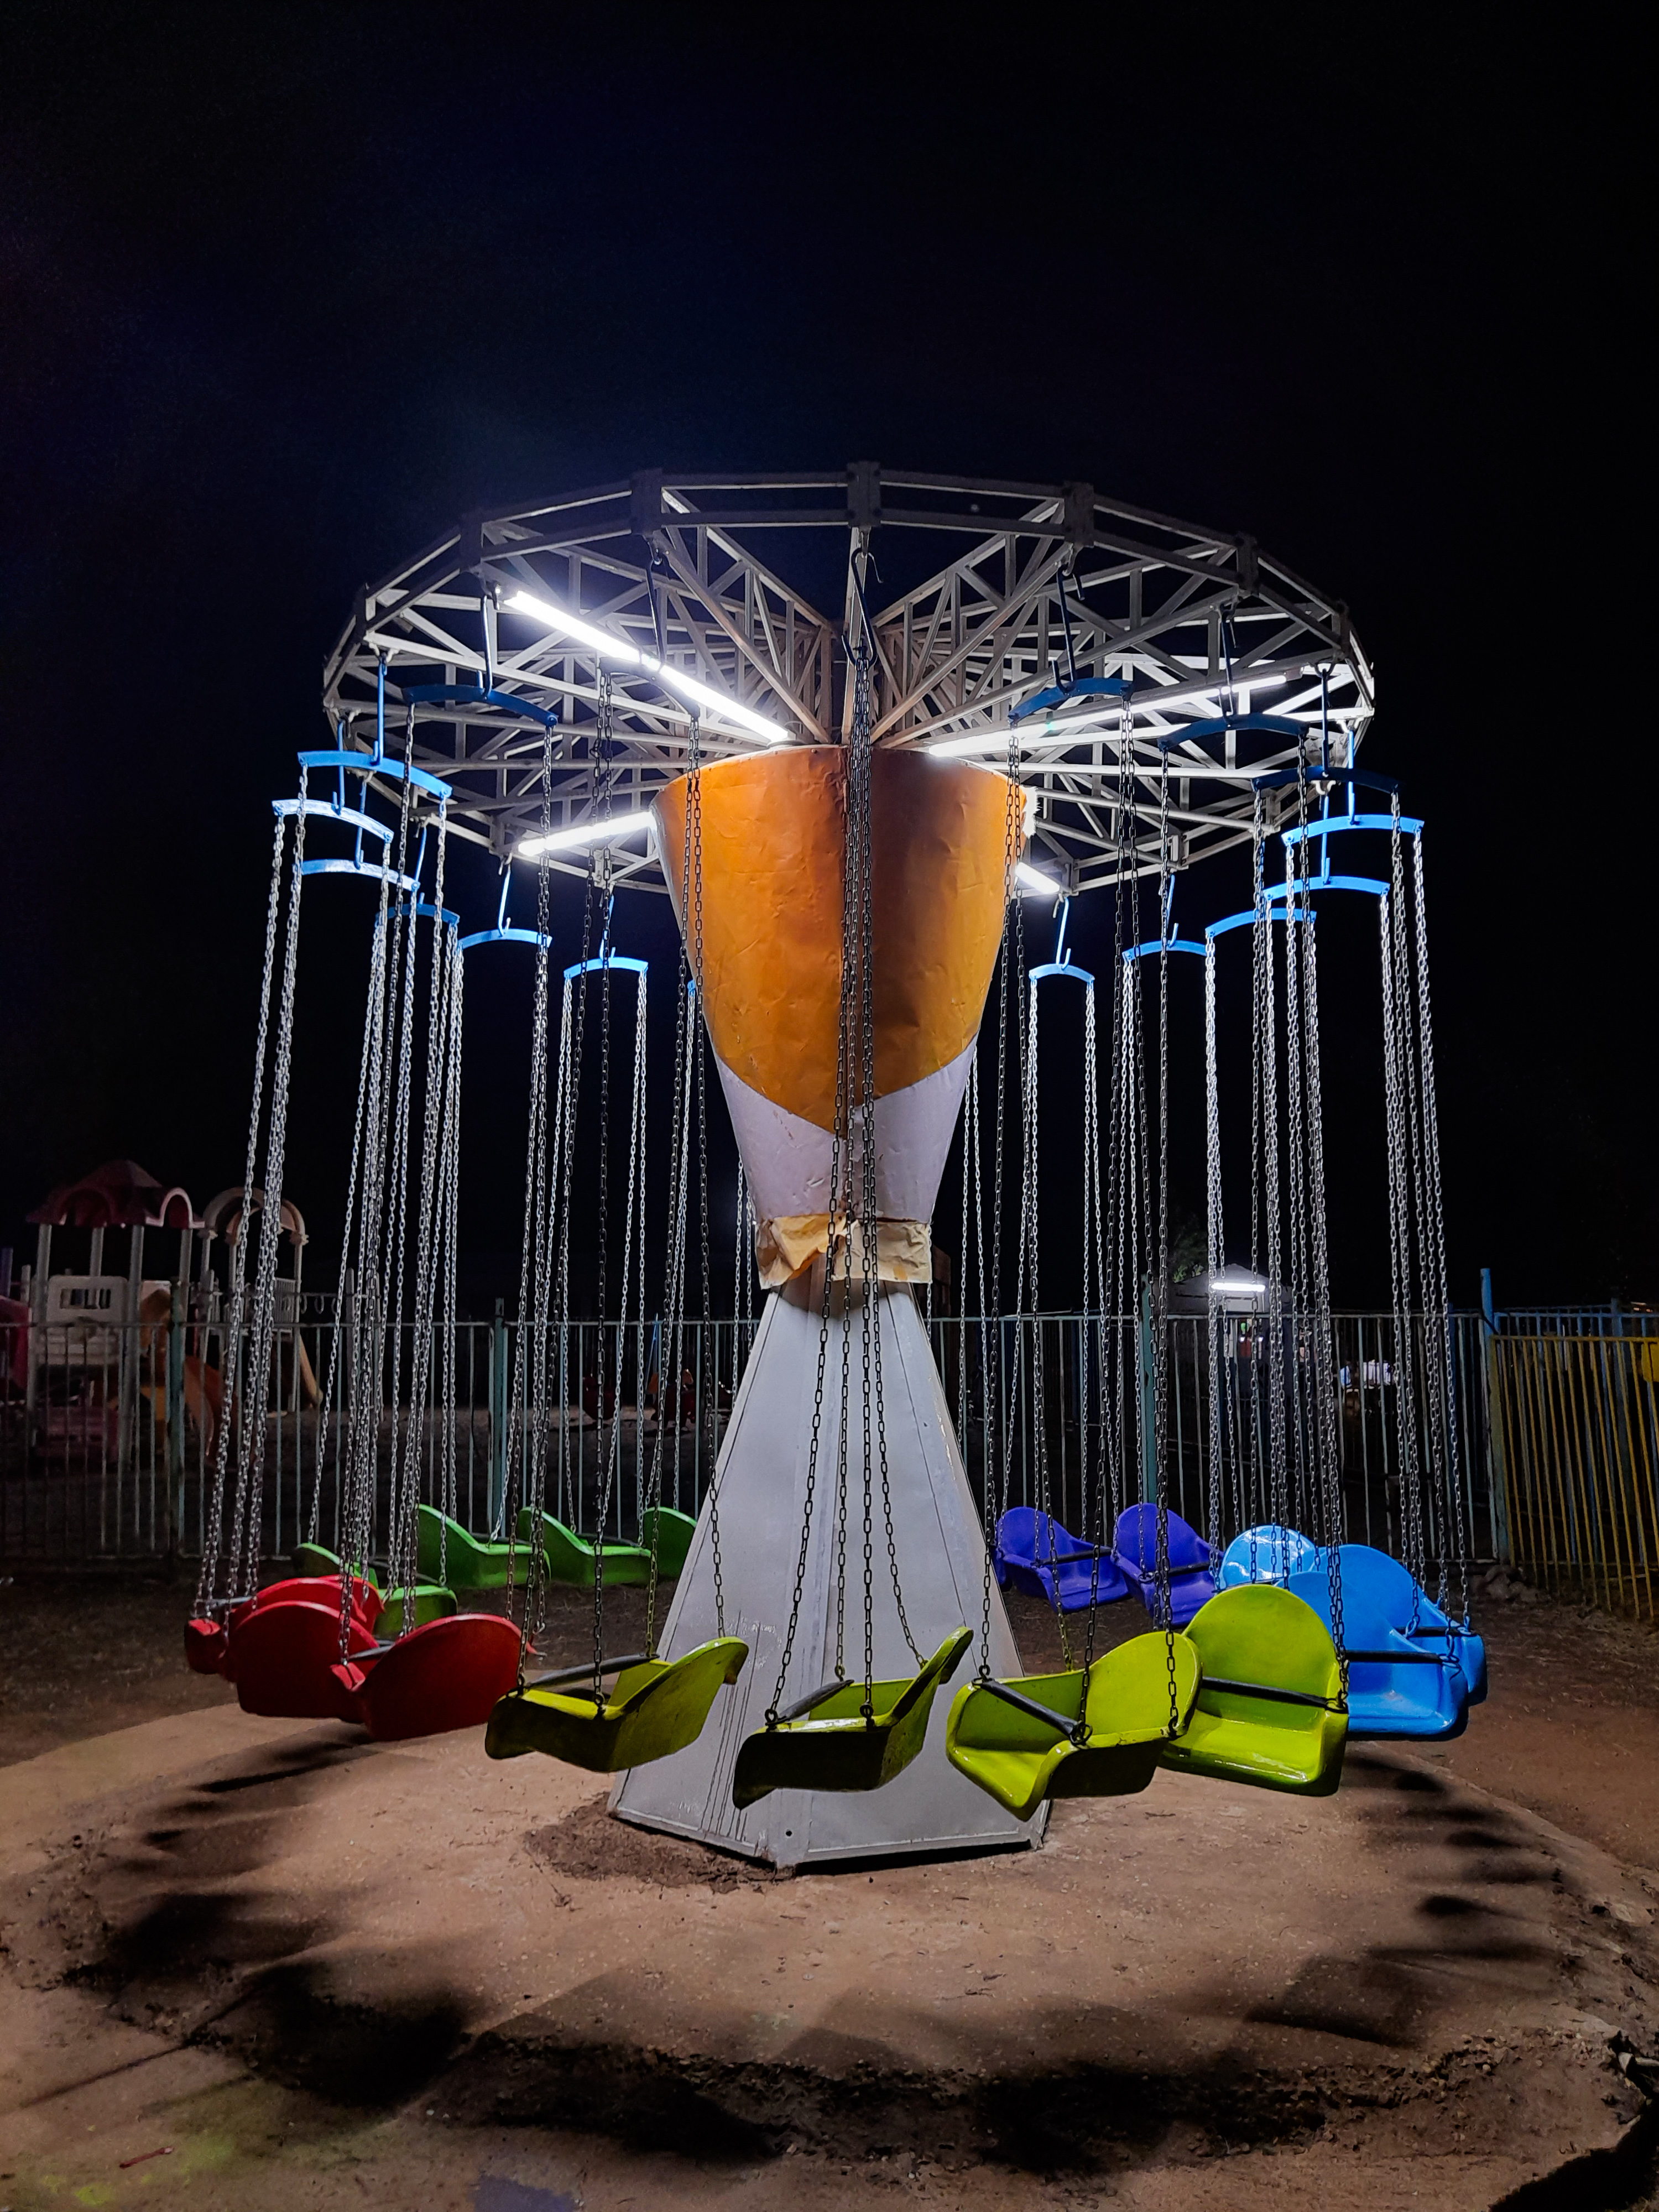
الوصف بالفصحى: لعبة السلاسل في احد المتنزات هذه اللعبة ممتعة و محبوبة جدا لدى اليافعين حيث يجلس كل واحد في مقعد مقيد بسلاسل معدنية متصلة جميعا سقف دوار و تبدا المتعة و صرخات الفرح حين يبدأ بالدوران
التصنيف: Uncategorized